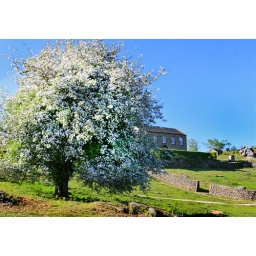
Huge old tree covered in masses of white blossom at Brimham Rocks